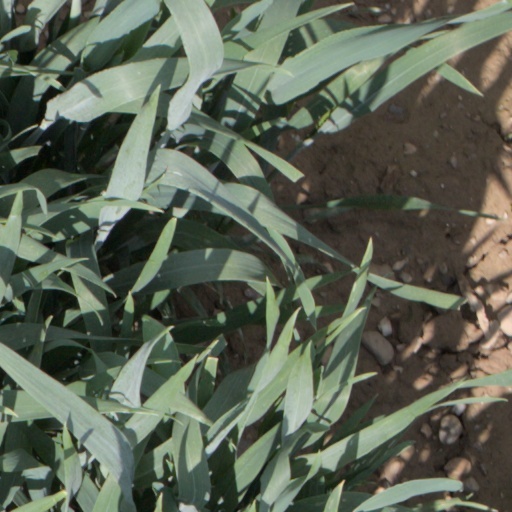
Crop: wheat